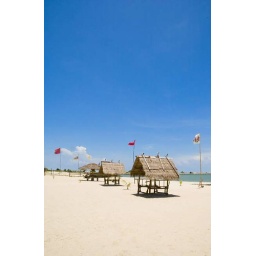
It is so terrific to relax on the white sand beach under the clear blue sky.